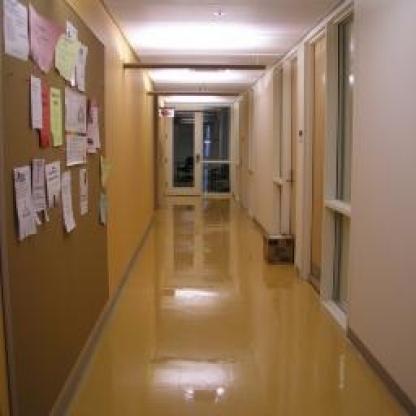
Scene: Indoor